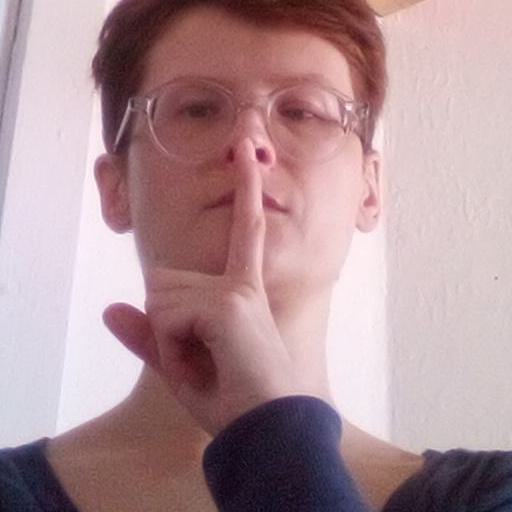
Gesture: mute